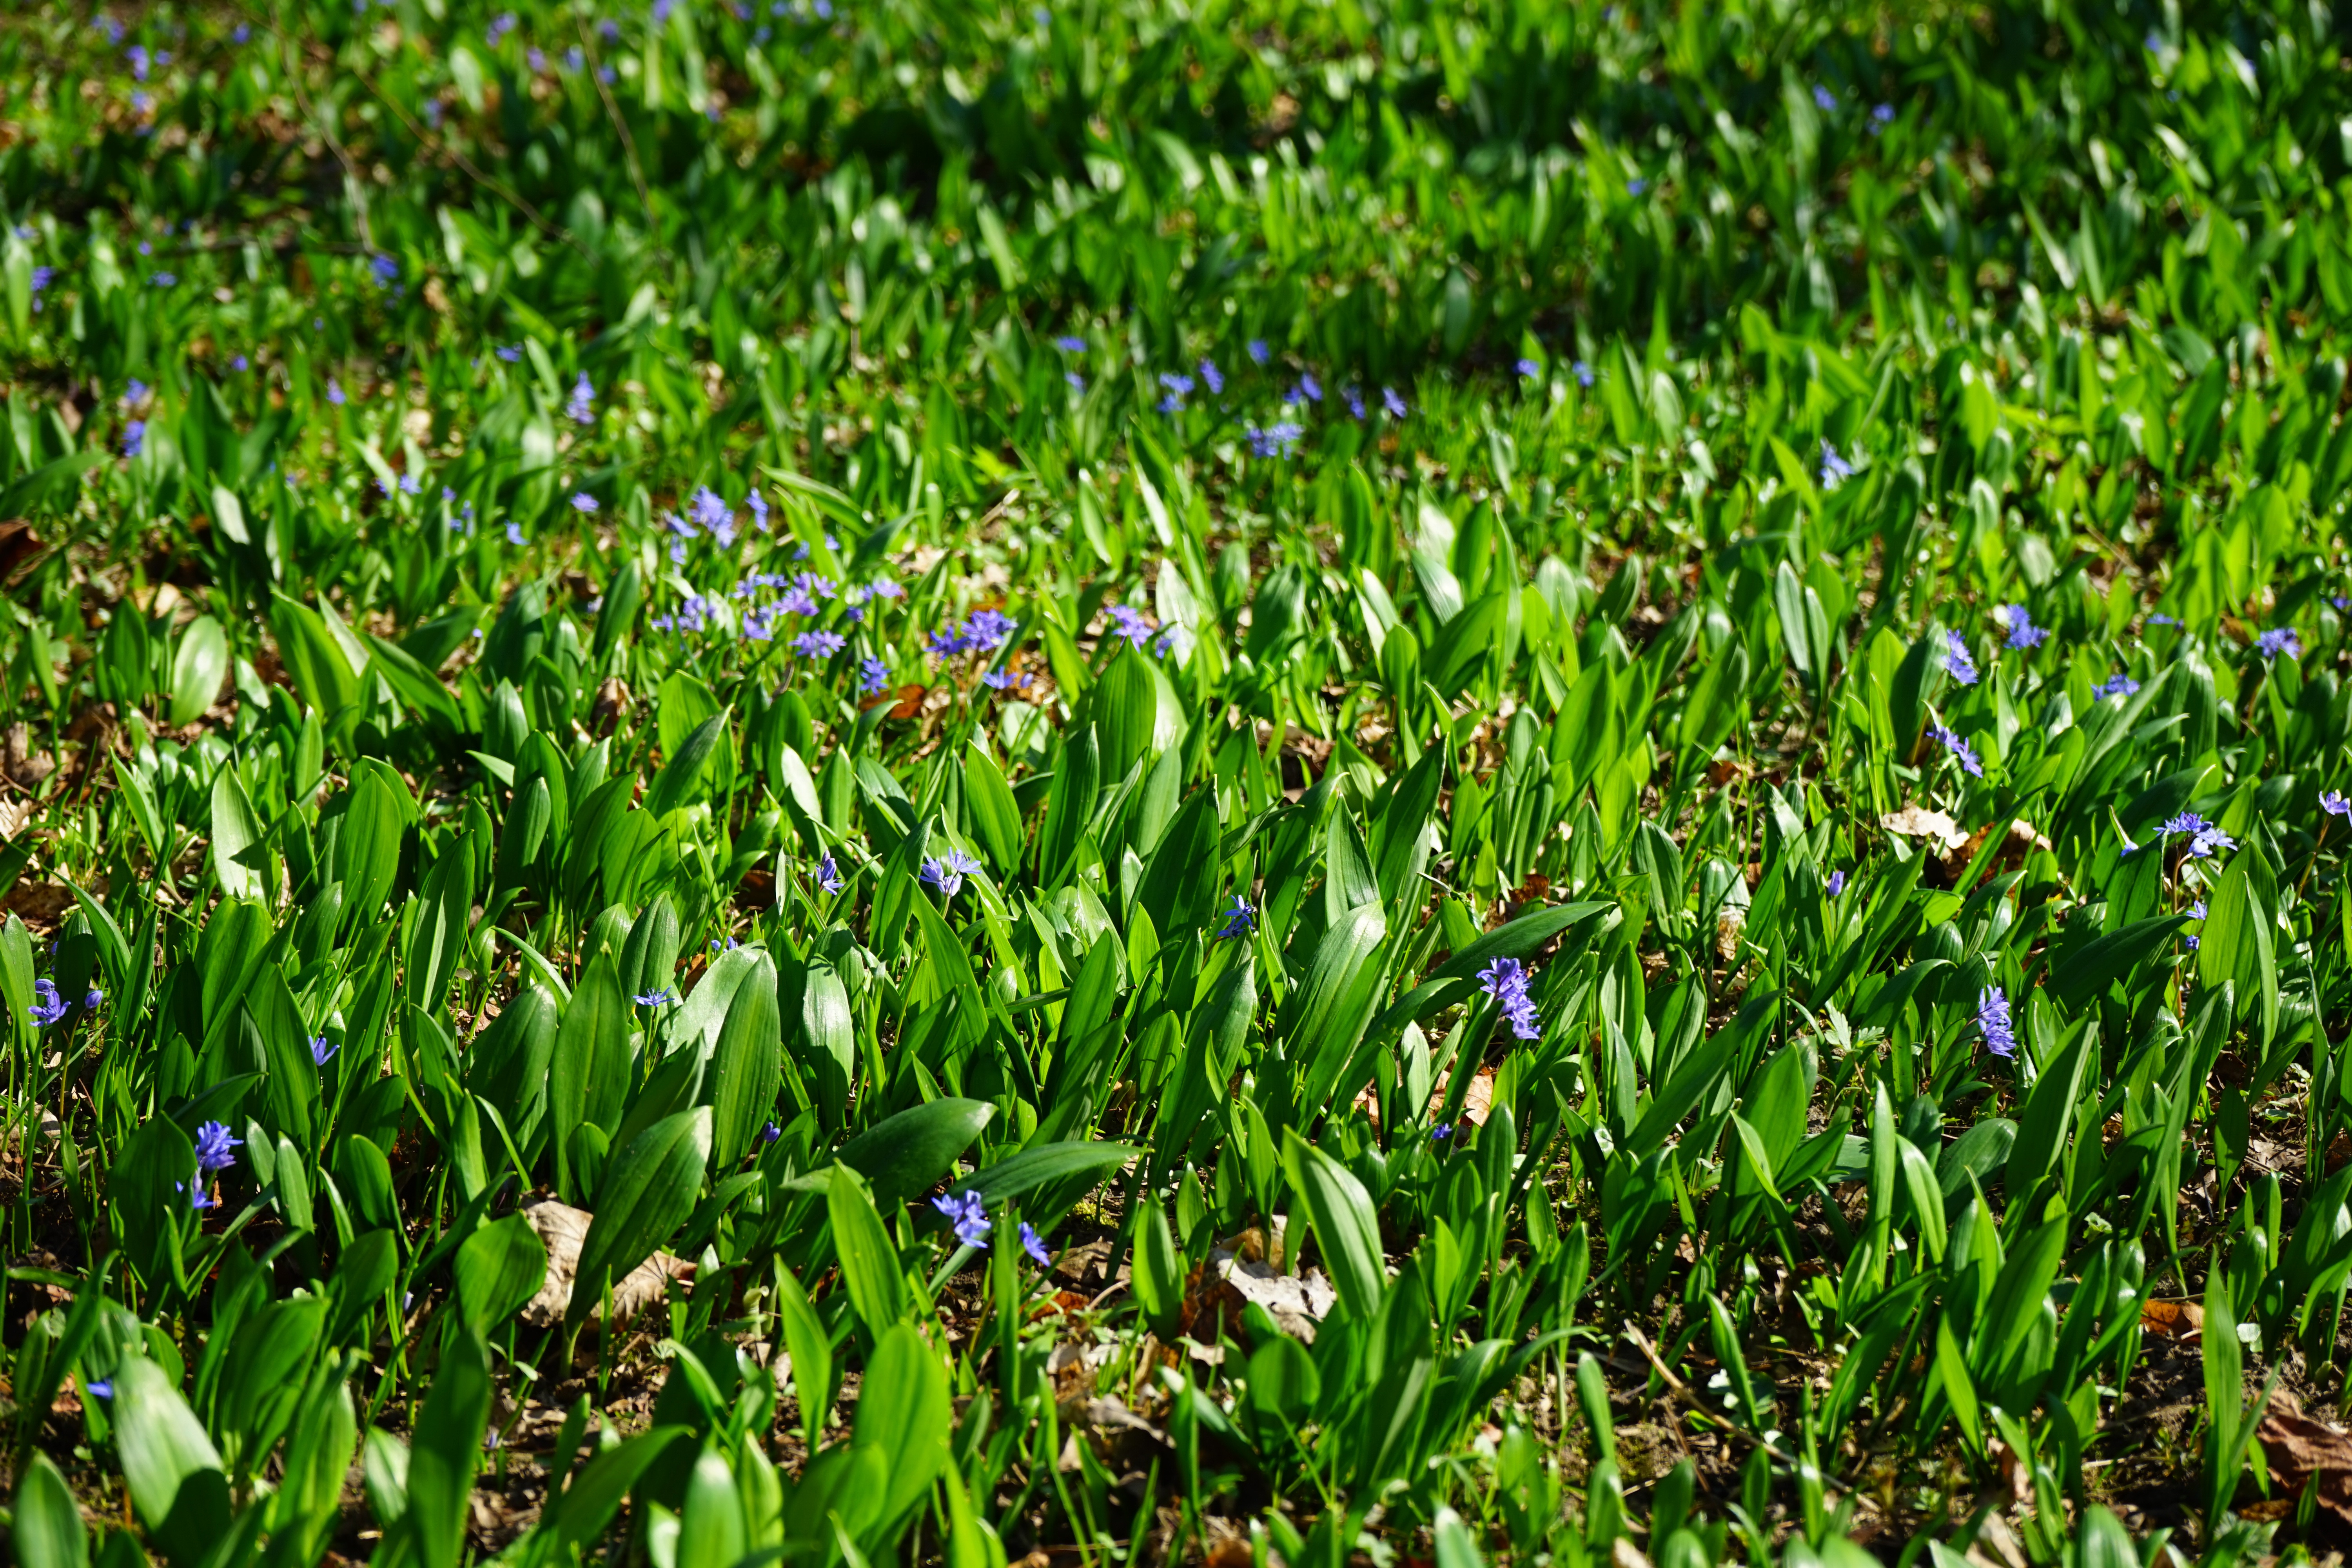
forest, grass, blossom, plant, field, lawn, meadow, prairie, flower, purple, bloom, spring, green, crop, botany, blue, agriculture, garden, flora, wildflower, forest floor, leaves, grassland, violet, frisch, early bloomer, allium, scilla, fouling, harbinger of spring, flowering plant, bear's garlic, young leaves, asparagaceae, blue star, chionodoxa luciliae, asparagus plant, wild vegetables, wild garlic, allium ursinum, wood garlic, garlic spinach, gypsy spring, garlic leaves, grow grow, witch onion, waldherre, ramsen, grass family, land plant, scilla bifolia, scilloideae, zweibl ttriger blue star, two sea onion, young wild garlic leaves